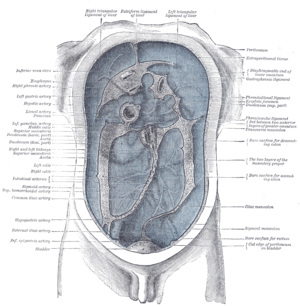
En anatomie, un méso est un accolement de deux feuillets de séreuse reliant la partie pariétale avec la partie viscérale. La plupart des organes abdominaux sont tapissés par le péritoine et ils sont suspendus dans la cavité abdominale par des mésos à l'intérieur desquels cheminent les artères et les nerfs qui leur sont destinés. La notion de méso ne se limite pas uniquement au péritoine, mais à toute cavité séreuse confondue.